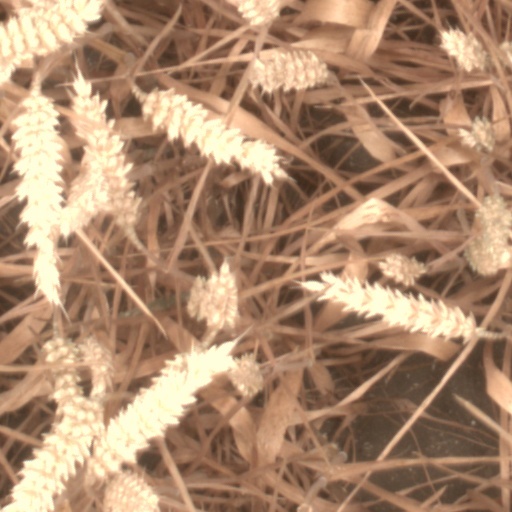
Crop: wheat